River Wey

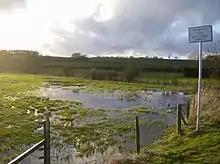
Source of the River Wey

The Wey north branch, sometimes referred to as the Alton Wey, has its official nomenclature source in Alton in Hampshire; however is exceeded by length and, in wet weather, in flow by the nearby Caker Stream rising in dendritic drainage spanning fields of Upper Farringdon and Hartley Mauditt, passing Chawton between these places. After the union in Alton the brook runs quite straight, east north-east through Upper Froyle and Bentley, turning southeast after Farnham's centre to Tilford.